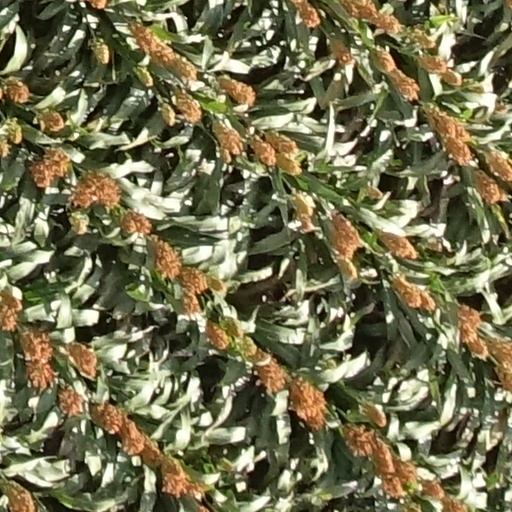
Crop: sorghum